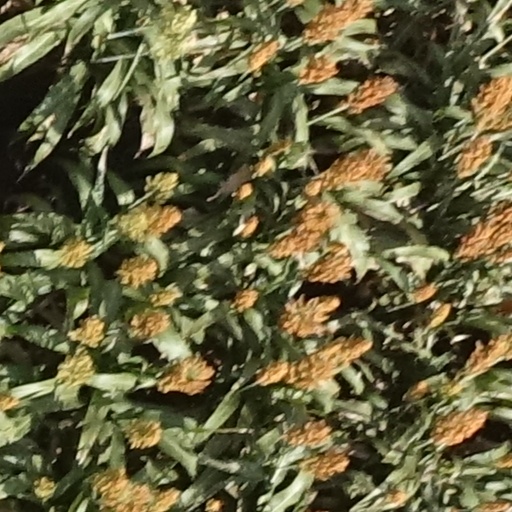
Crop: sorghum